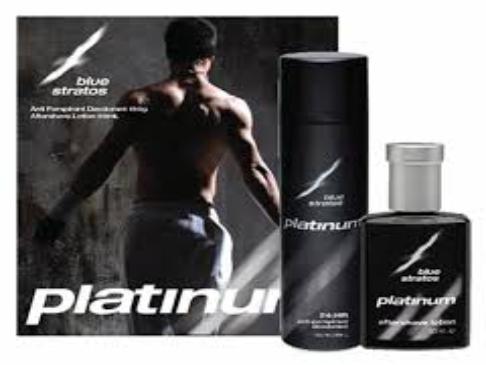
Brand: Blue Stratos
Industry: Necessities